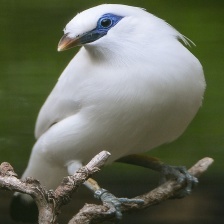
Species: BALI STARLING
Scientific name: LEUCOPSAR ROTHSCHILDI